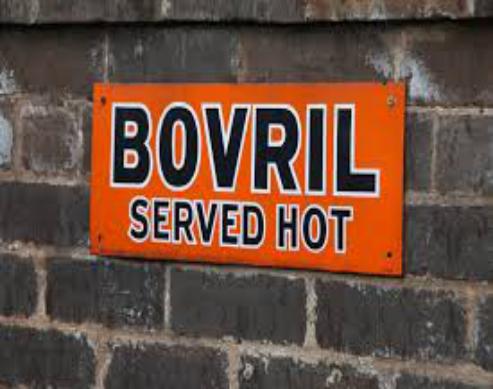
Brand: Bovril
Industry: Food